Dr. William J. Mayo House

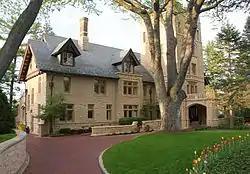
The Foundation House in 2017

The Dr. William J. Mayo House is a historic house on the U.S. National Register of Historic Places located in the Pill Hill Historic District in Rochester, Minnesota. Built in 1916, the house showcases a unique combination of Renaissance Revival and English Tudor styles, designed by the architectural firm Ellerbe and Associates for Dr. William J. Mayo, one of seven co-founders of the Mayo Clinic, and his wife, Hattie Damon Mayo. Also known as the Mayo Foundation House, it was listed on the U.S. National Register of Historic Places in 1975. The 24,000 square foot home contains 47 rooms on 6 floors; the exterior walls are made of Kasota limestone quarried in Minnesota; the roof is green slate from Lake Superior. It was donated by Dr. Mayo in 1938 "for the good of mankind" to serve as a meeting place for the Mayo Foundation, and has since been a regular meeting place for leaders in medicine and visiting dignitaries and U.S. presidents. It is currently owned and maintained by the Mayo Clinic and used for private functions; it is not open to the public.